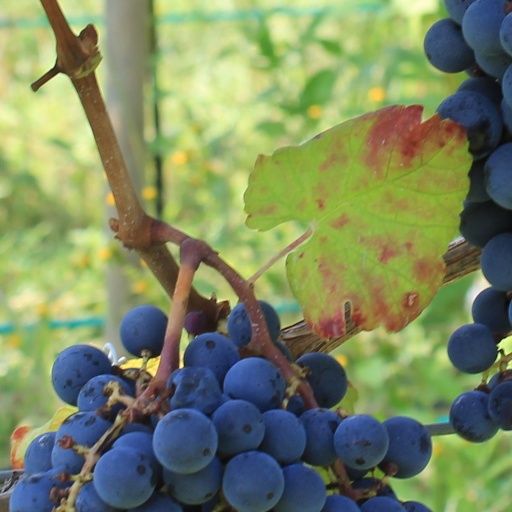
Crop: grape